Madhur Kapila

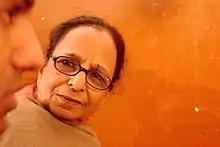

Madhur Kapila (15 April 1942 – 19 December 2021) was an Indian novelist, journalist, art critic and a reviewer of Hindi literature.